Belgium–Germany border

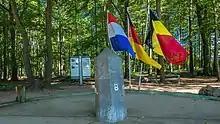
The tri-point where Germany, Belgium and the Netherlands meet.

The Belgium–Germany border is crossed by two railways, the railway between Liège and Aachen, as well as the railway between Tongeren and Aachen. There are around 20 public roads which cross the border, of them 2 motorways (controlled-access highways), A3/A44/E40 and A27/A60/E42.